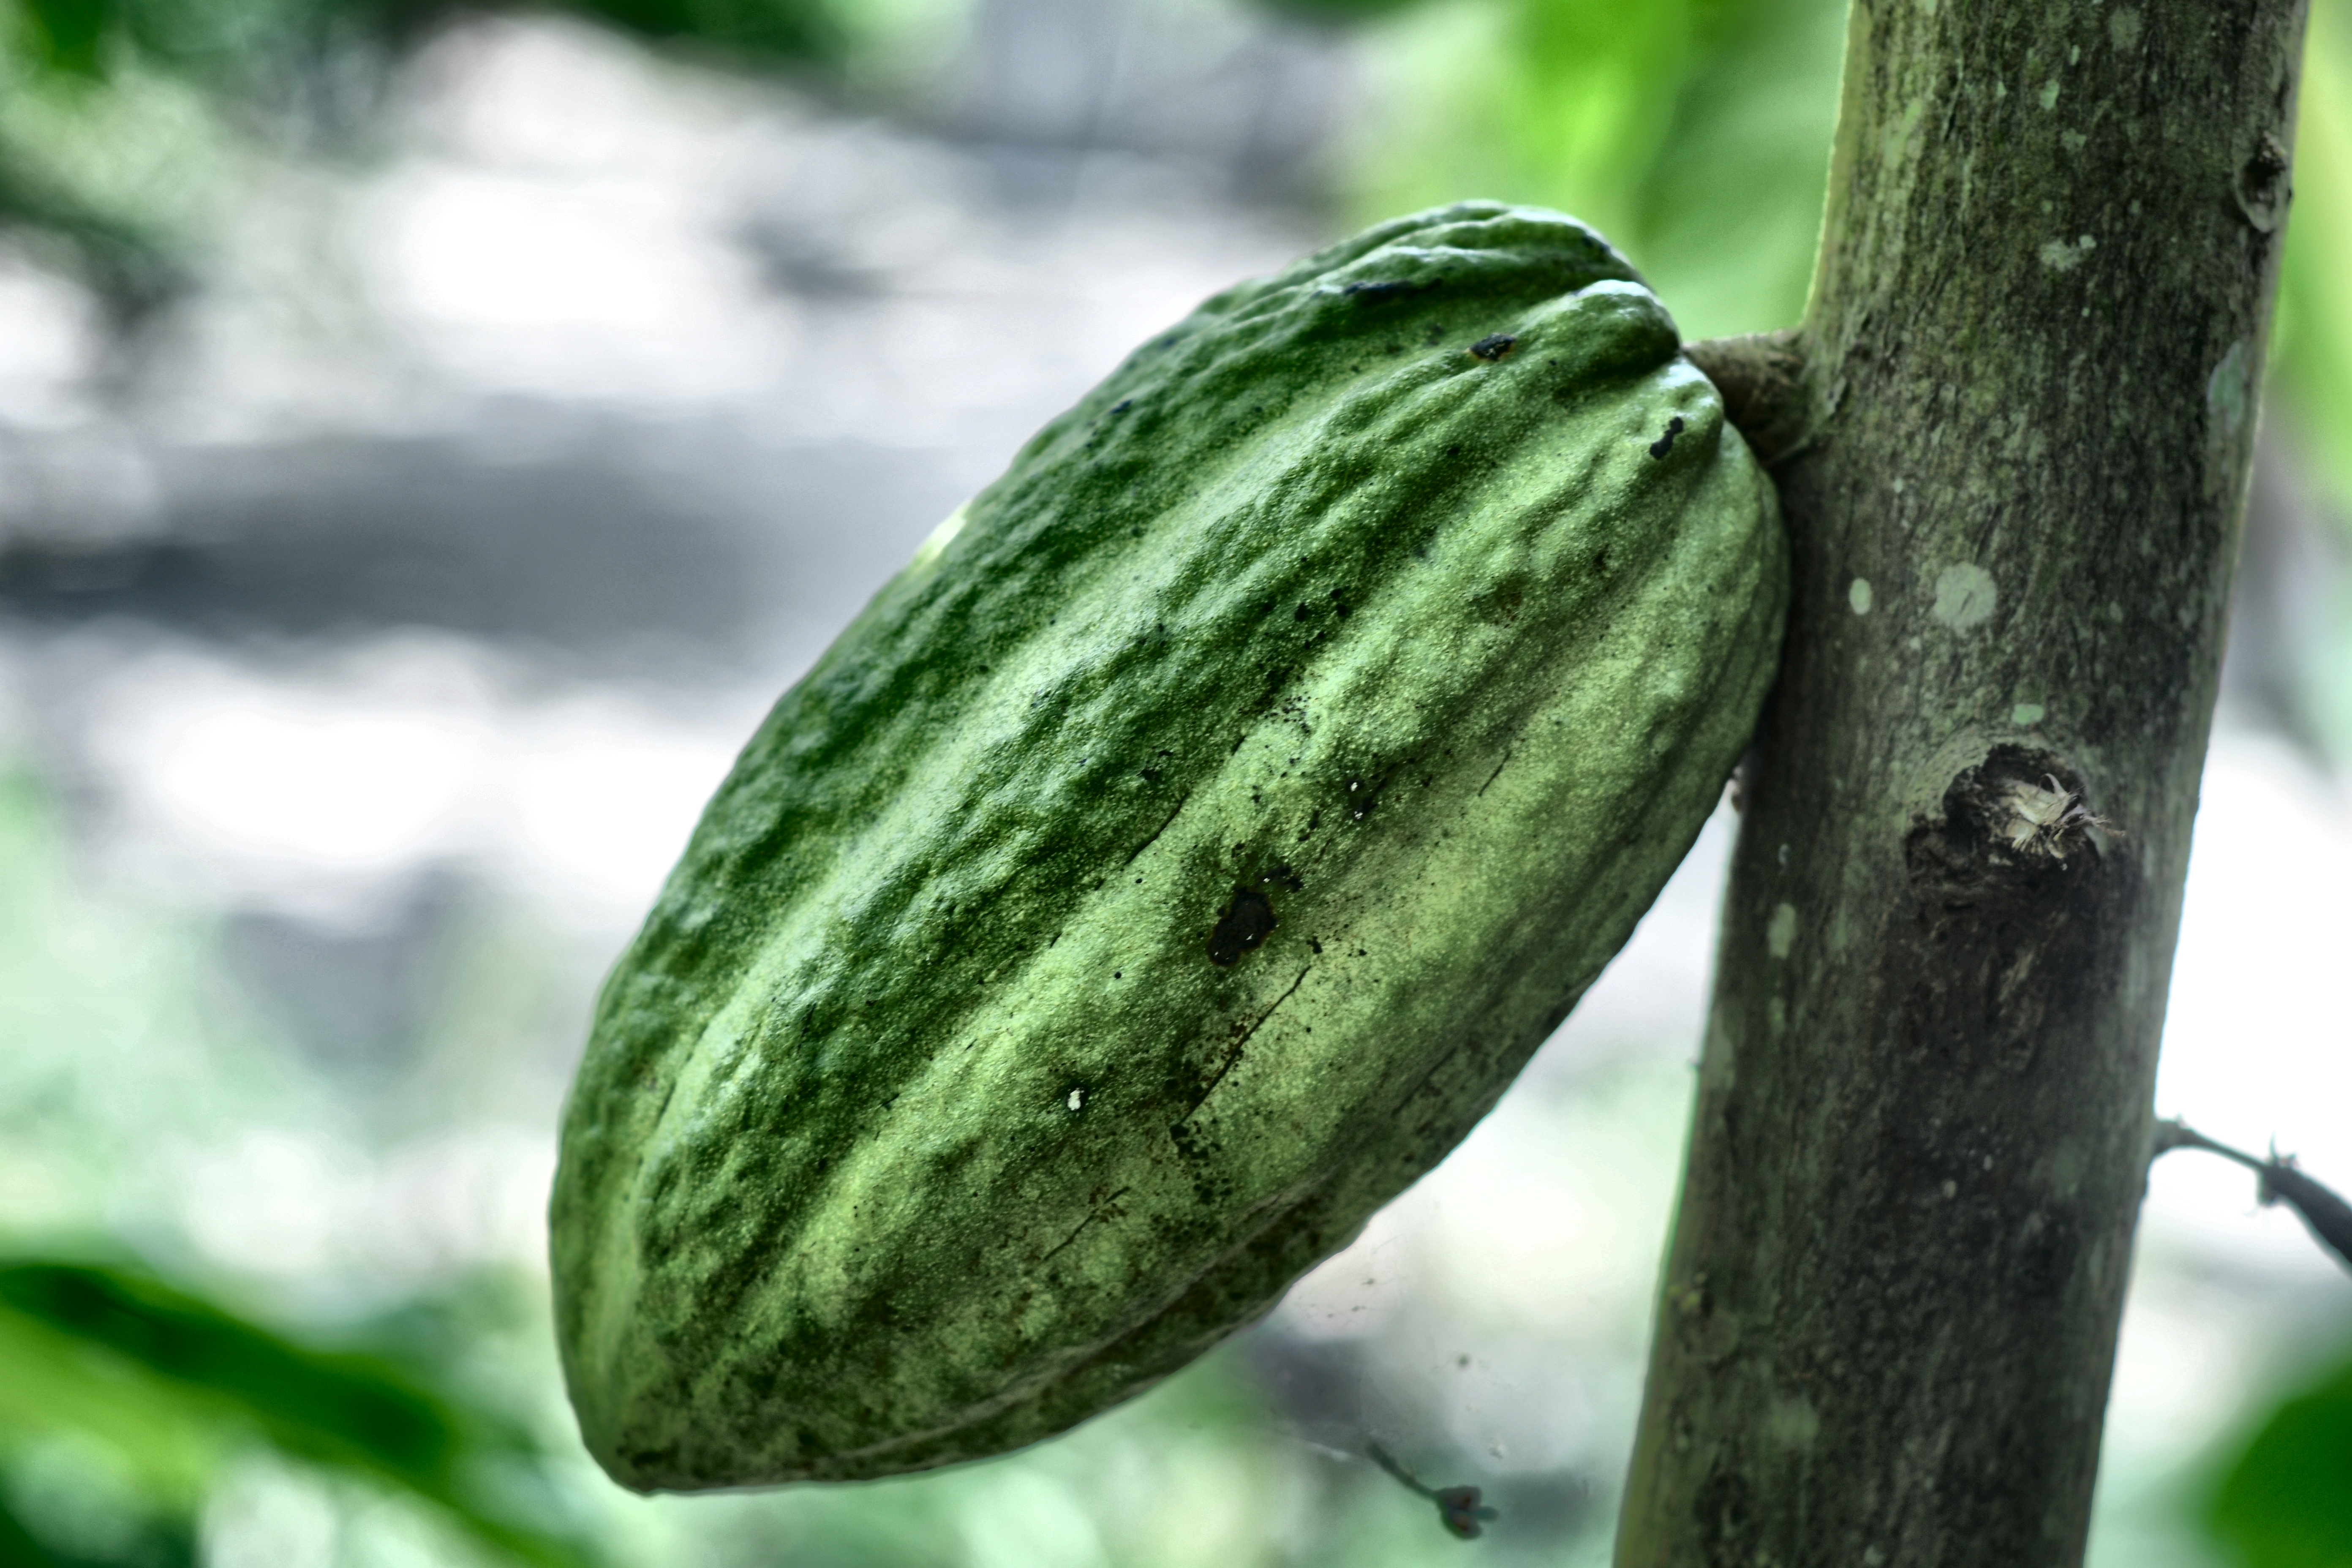
Maturity: unmature
Variety: Guiana